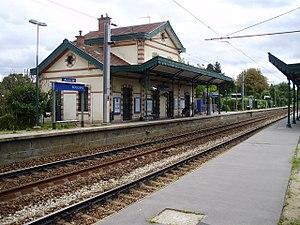
Gare de Bougival, à La Celle-Saint-Cloud, Yvelines, France (vue du bâtiment de la gare depuis le quai pour Saint-Nom-la-Bretèche)